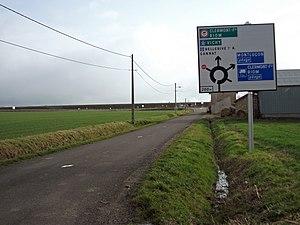
Route départementale 273, 200
Monteignet-sur-l'Andelot est une commune française, située dans le département de l'Allier en région Auvergne-Rhône-Alpes. Le village de Monteignet-sur-l'Andelot englobe les hameaux de Semautre et de la Quérye.